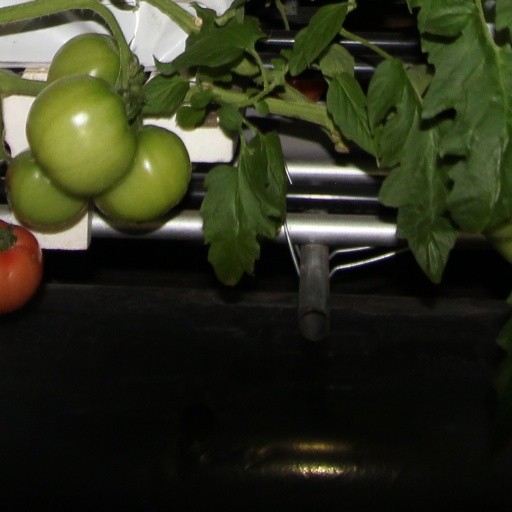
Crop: tomato